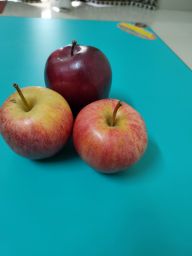
Fruit: Apple
Quality: Good